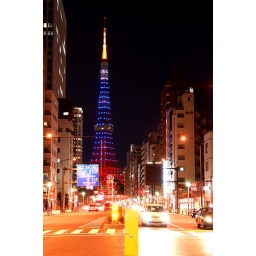
tokyo tower lighted up by blue diamond veil